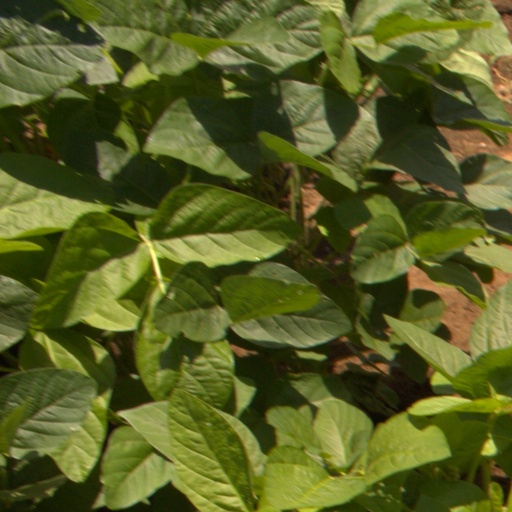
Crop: soybean